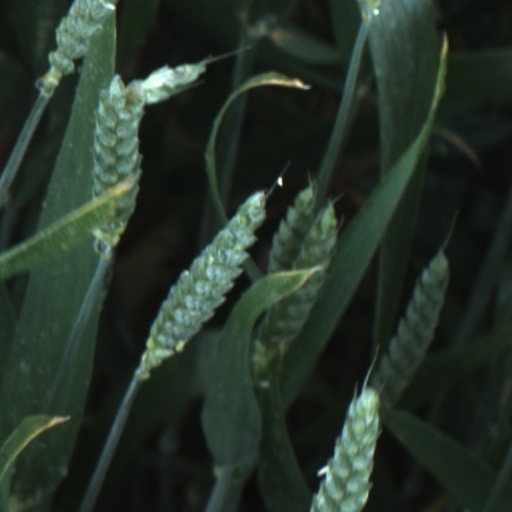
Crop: wheat